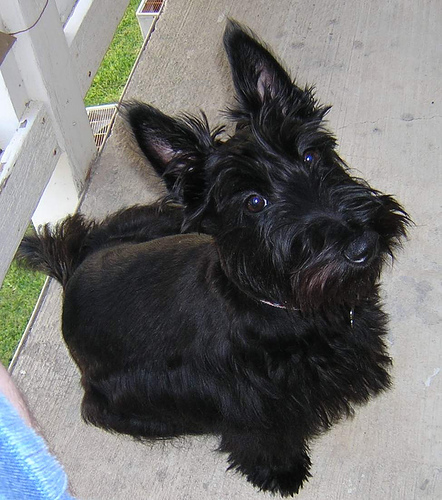
Breed: scottish terrier